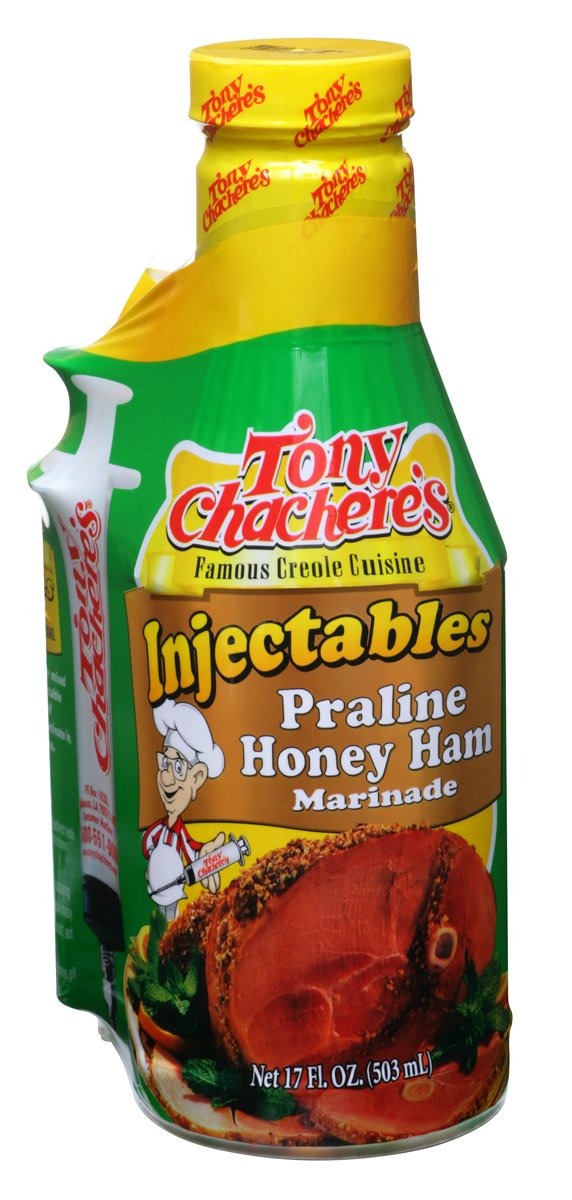
Item Name: Tony Chachere's Marinade Praline Honey Ham w/ Injector, 17-Ounce (6 pack)
Value: 102.0
Unit: Fl Oz

Price: 4.79